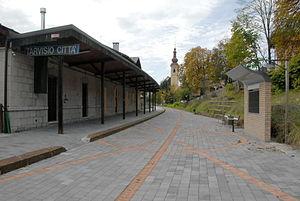
La piste cyclable Alpe Adria est un parcours cyclable qui relie Salzbourg, en Autriche, à Grado, en Italie. Elle est classée en Italie comme FVG 1 et en Autriche comme R3.